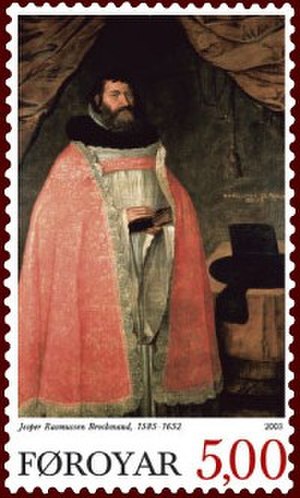
Jesper Brochmand
Jesper Rasmussen Brochmand på færøsk frimærke fra Postverk Føroya
Jesper Rasmussen Brochmand var professor ved Københavns Universitet 1610-1638 og biskop over Sjælland fra 1638 til sin død.